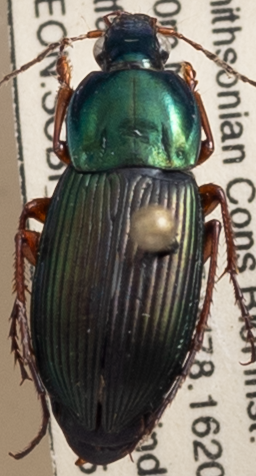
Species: Poecilus lucublandus
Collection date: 2022-05-19 04:00:00
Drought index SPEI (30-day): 1.098
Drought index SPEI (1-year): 0.24
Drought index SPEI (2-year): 0.782